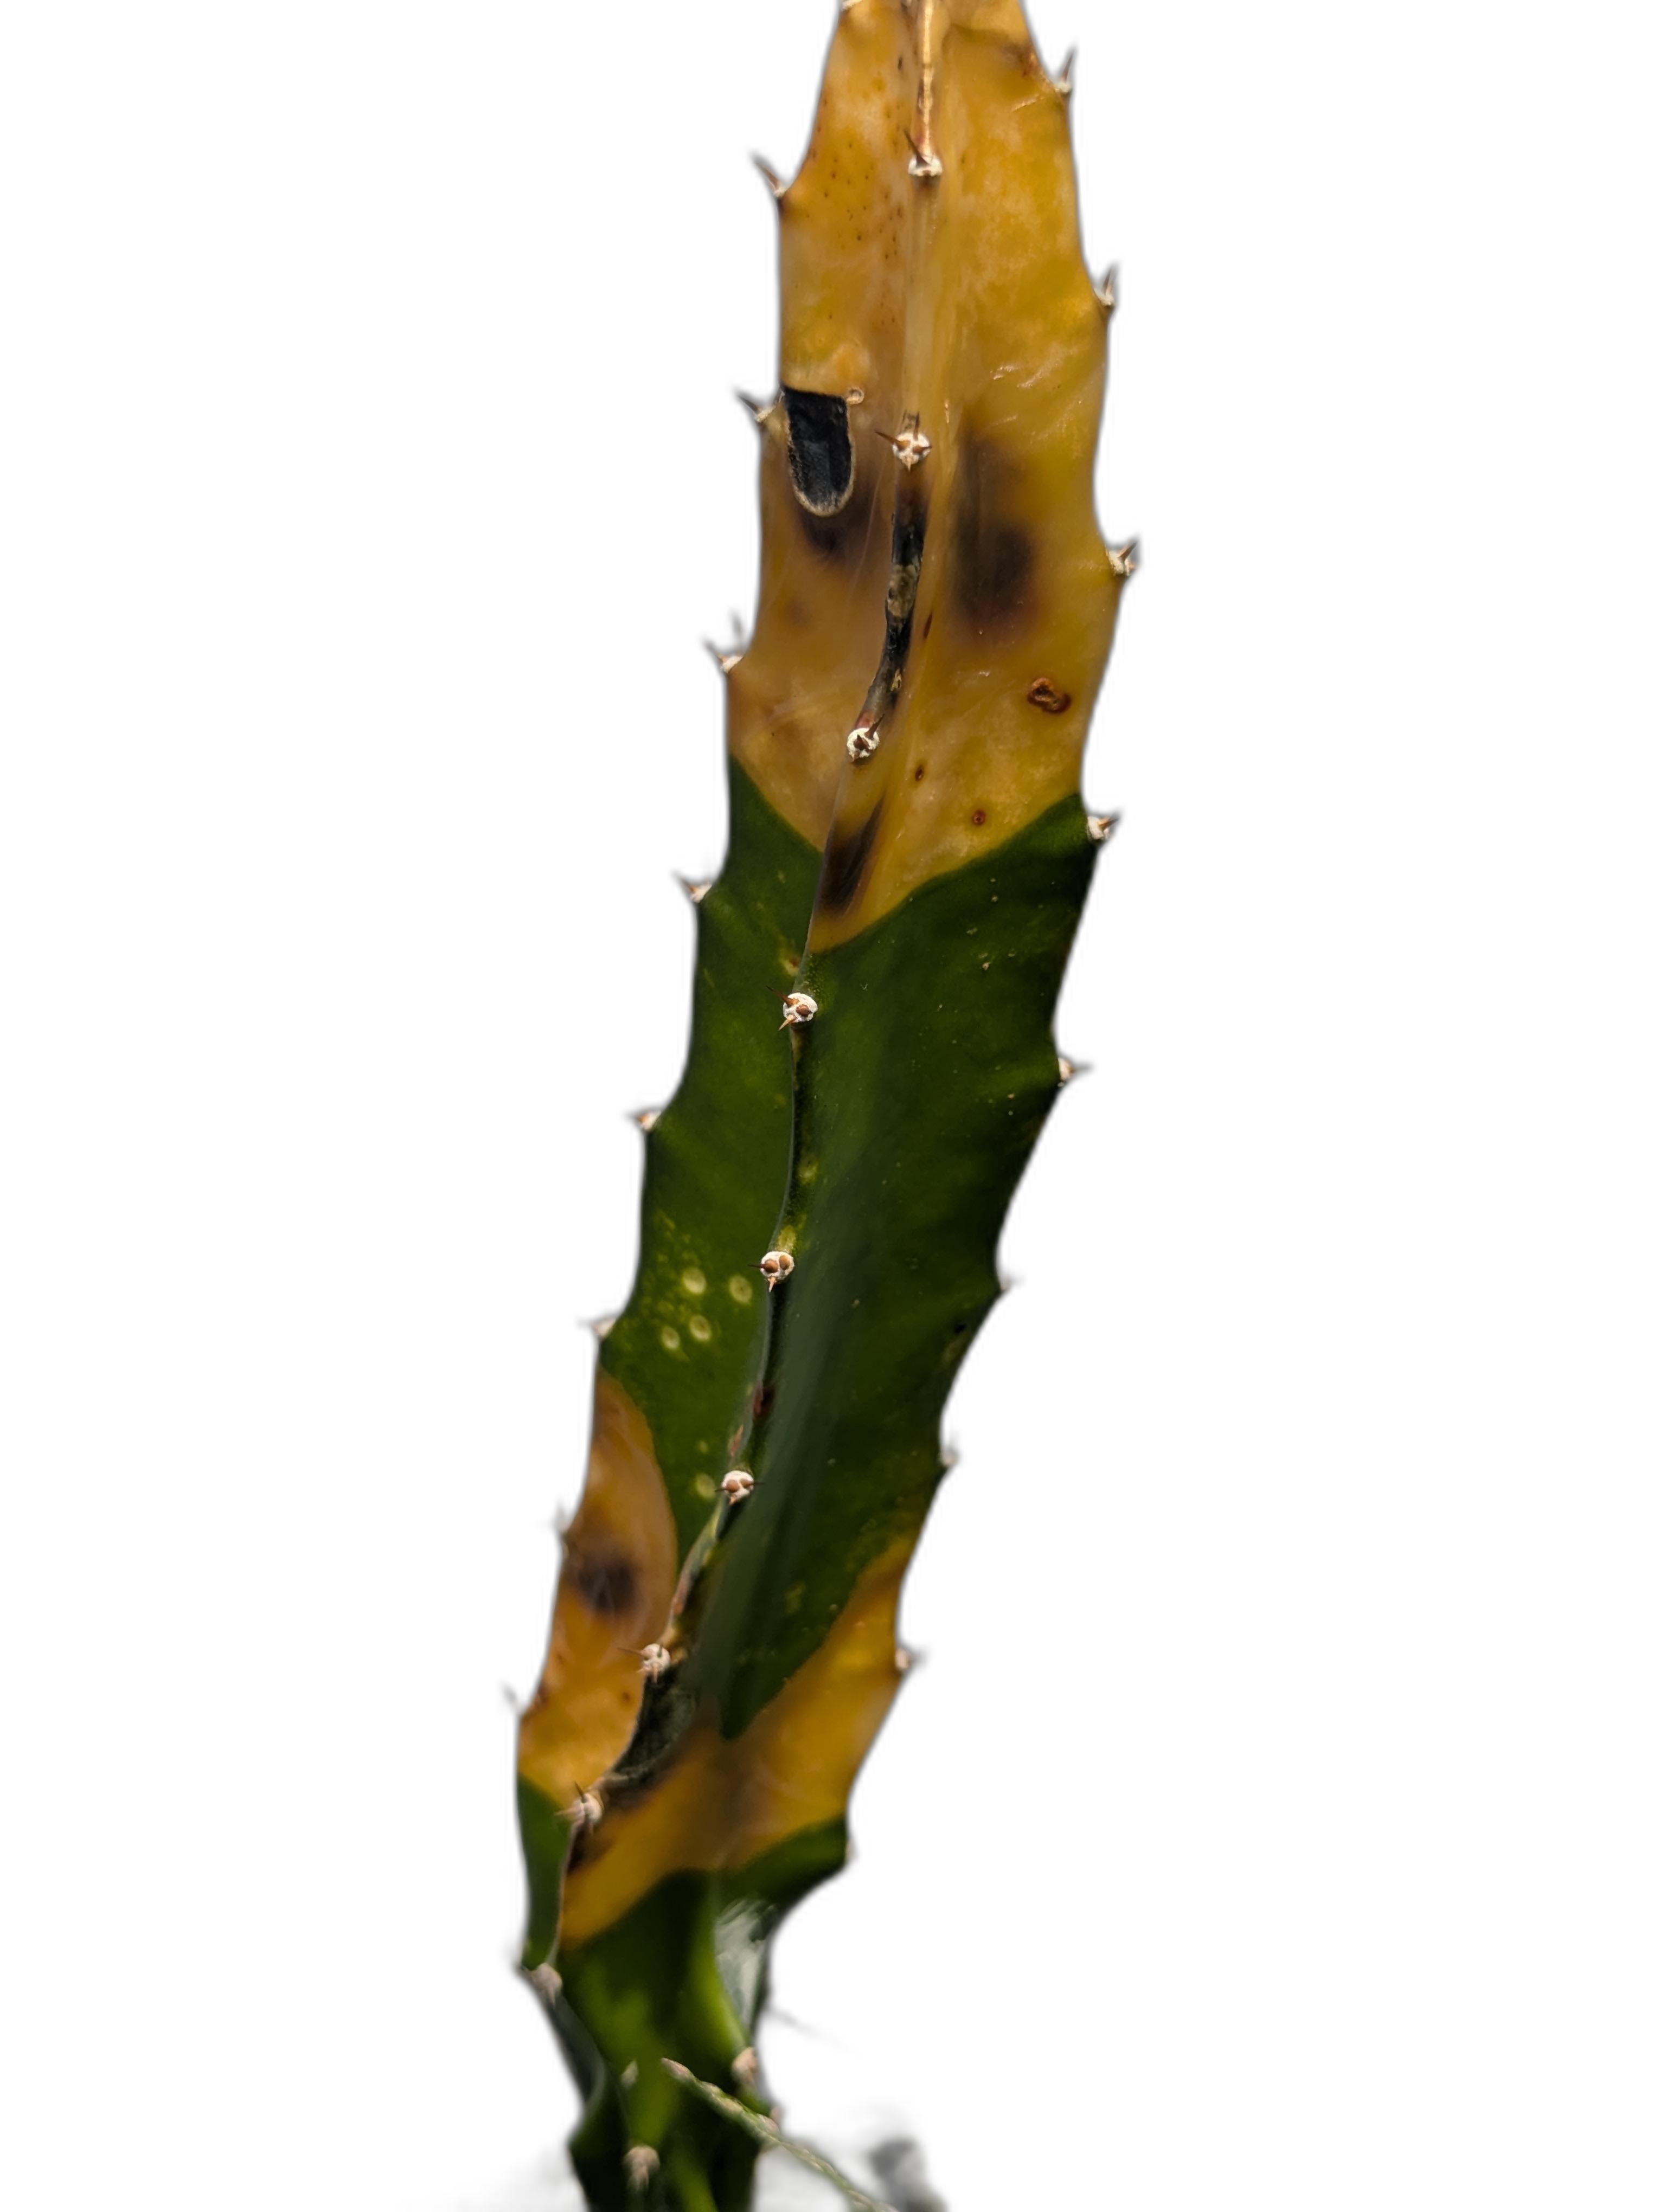
Label: Bad leaf